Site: brandenburg
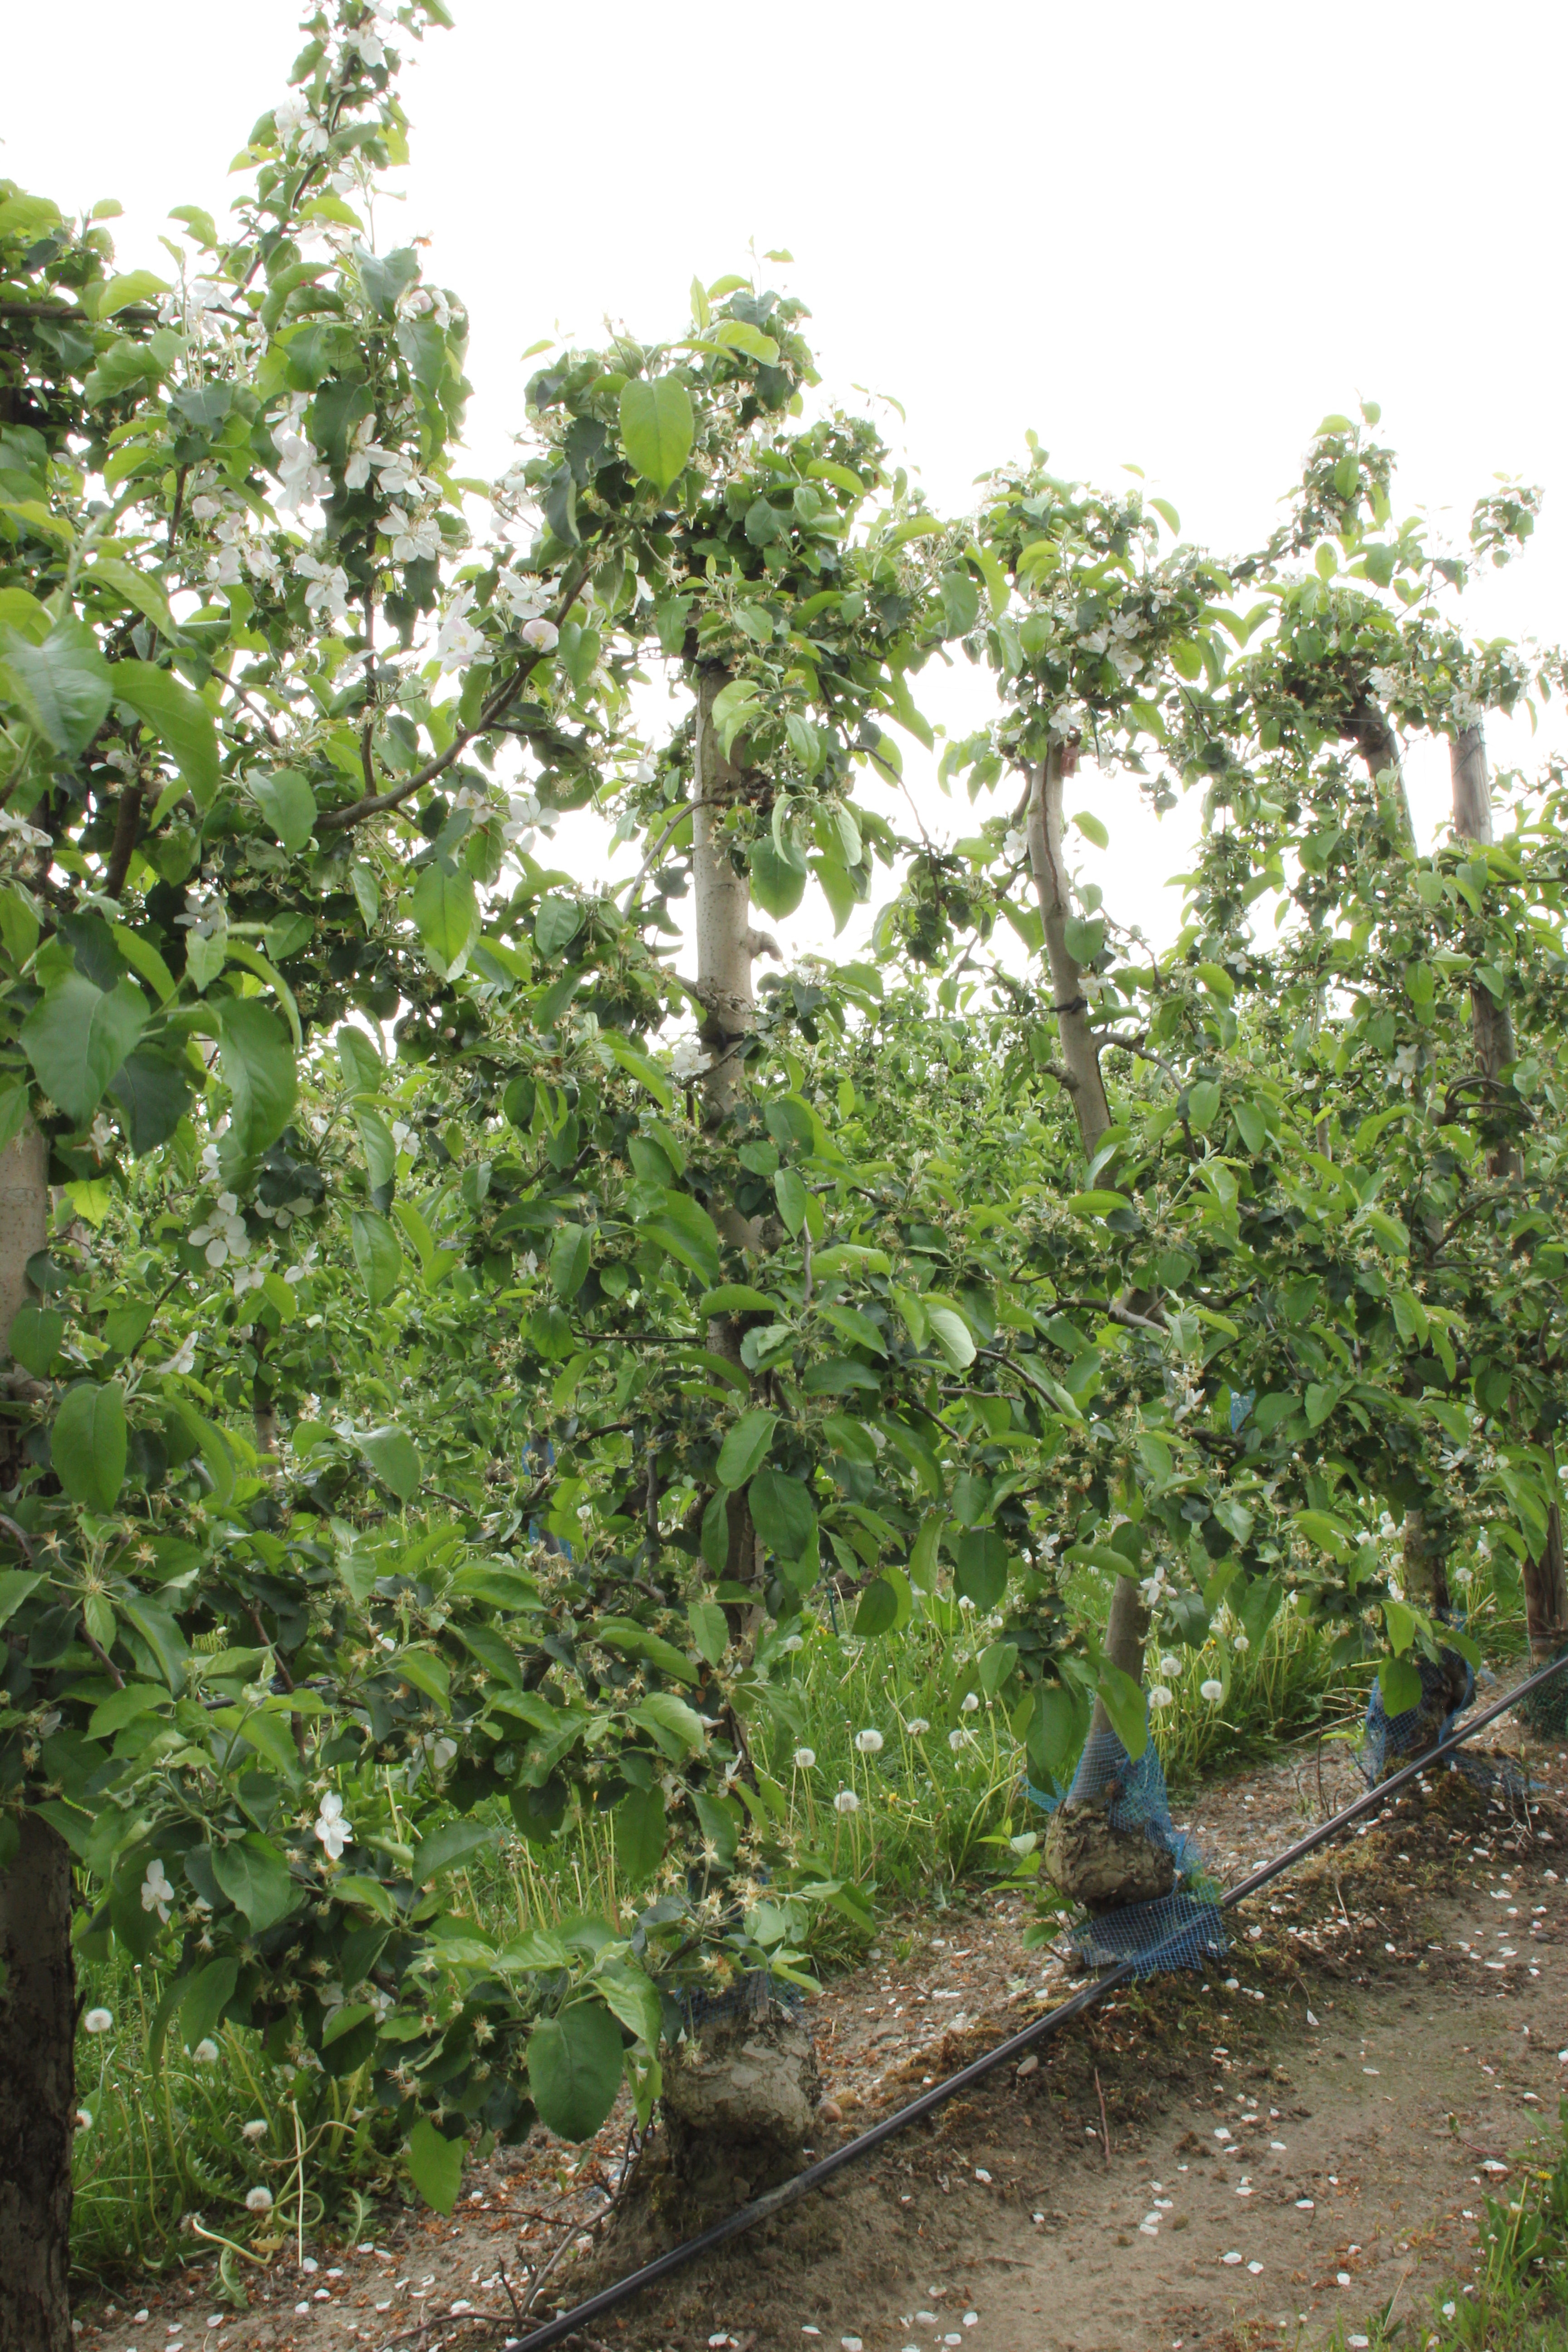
Growth stage (BBCH 67): Flowering